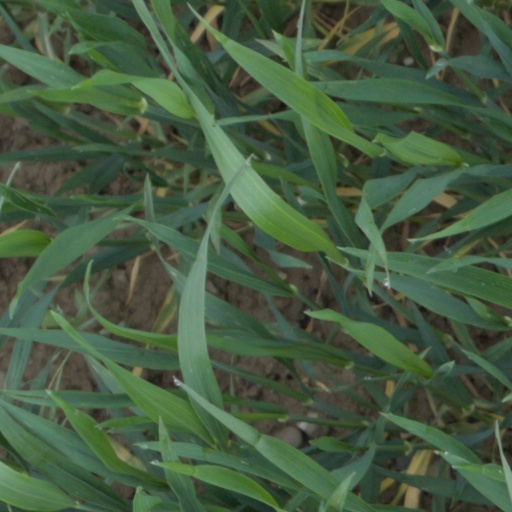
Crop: wheat